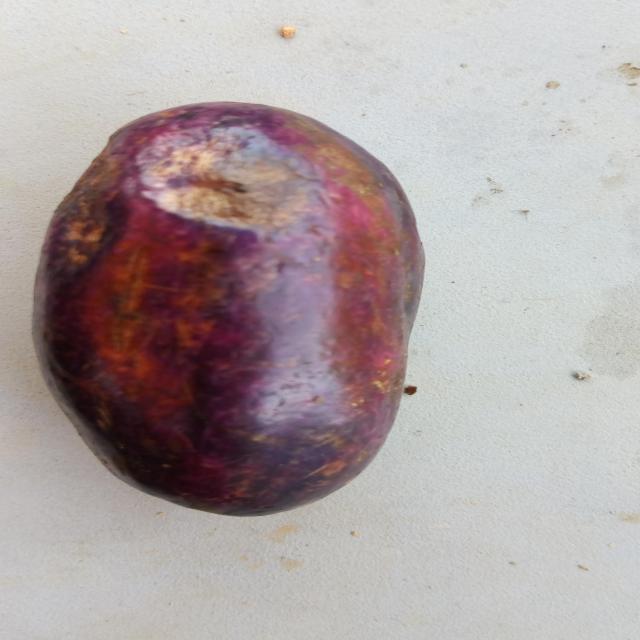
Plum grade: bruised